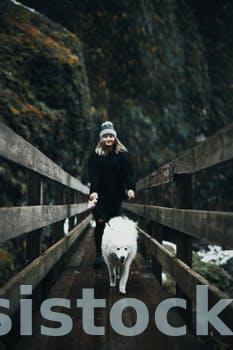
Label: Watermark